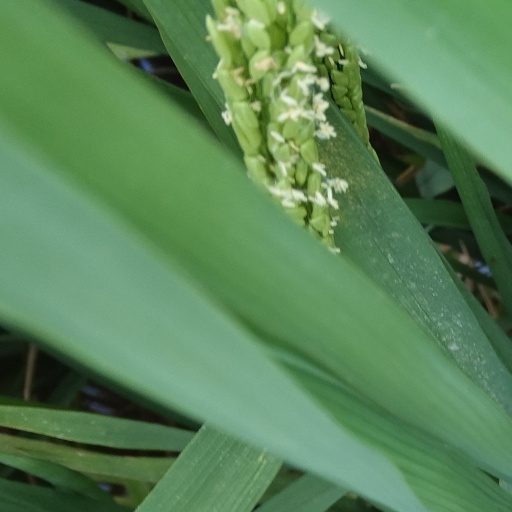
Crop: rice